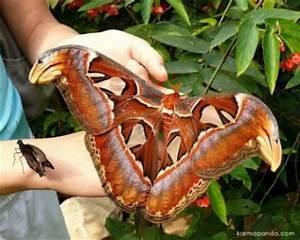
butterfly